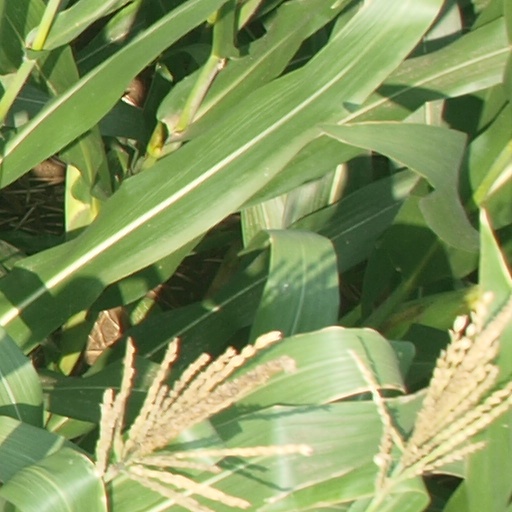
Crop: maize; corn